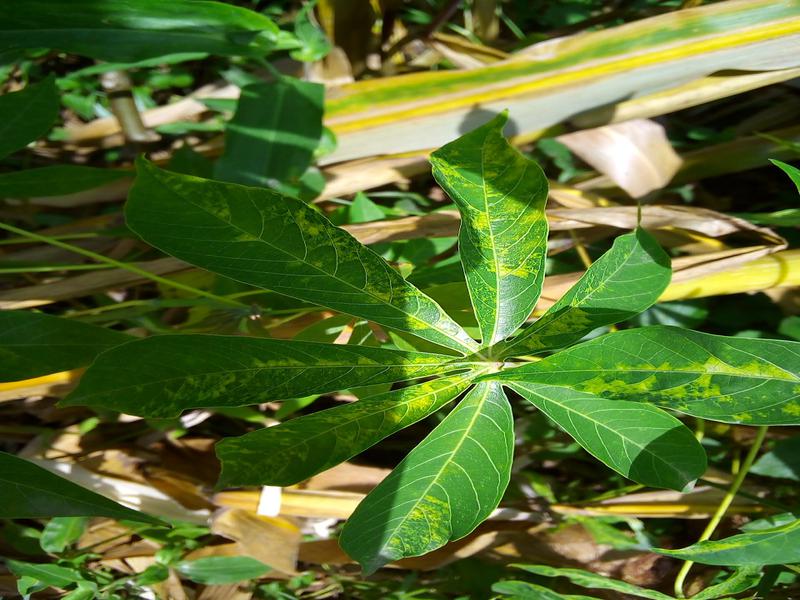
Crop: cassava
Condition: mosaic_disease